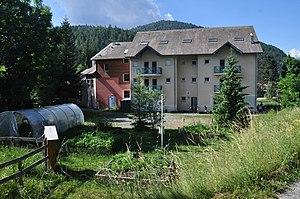
La Fontaine de l'Ours
Auzet est une commune française située dans le département des Alpes-de-Haute-Provence en région Provence-Alpes-Côte d'Azur.